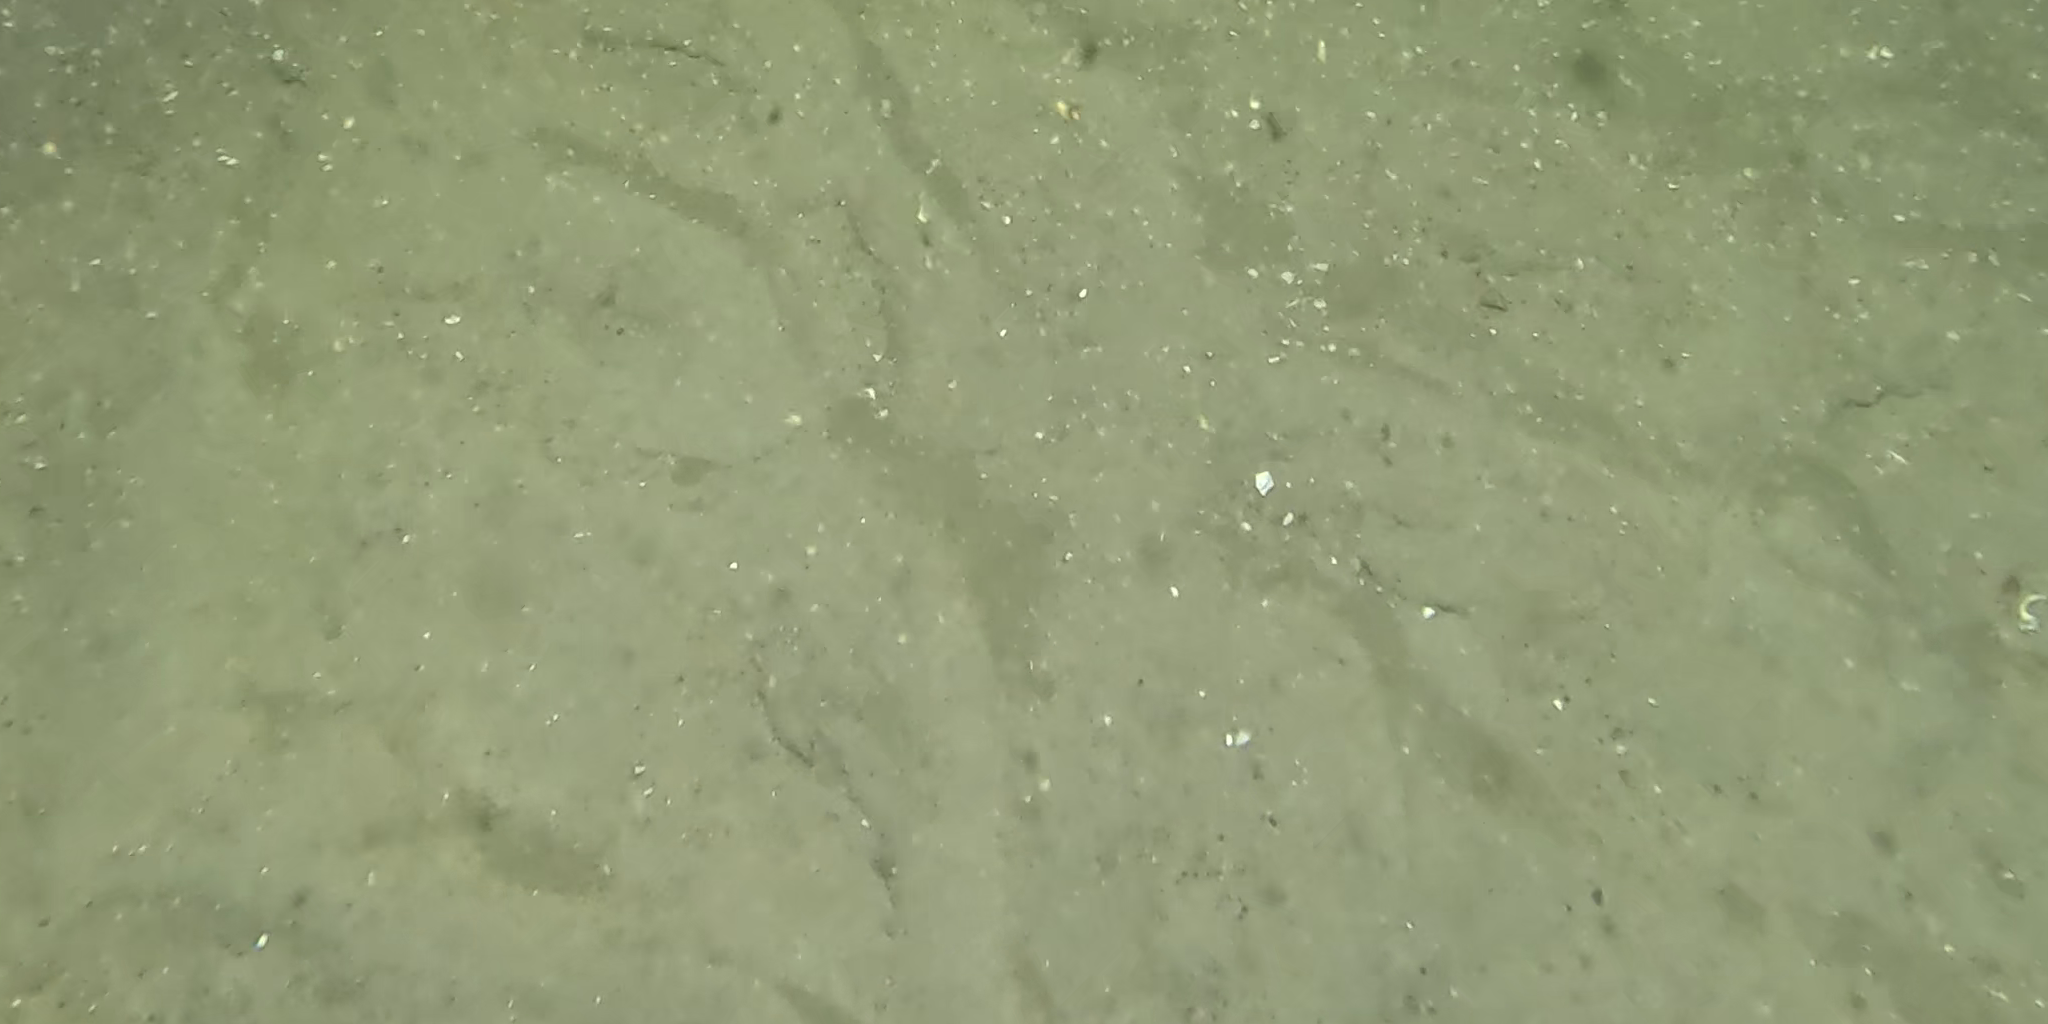
Seabed habitat: sand